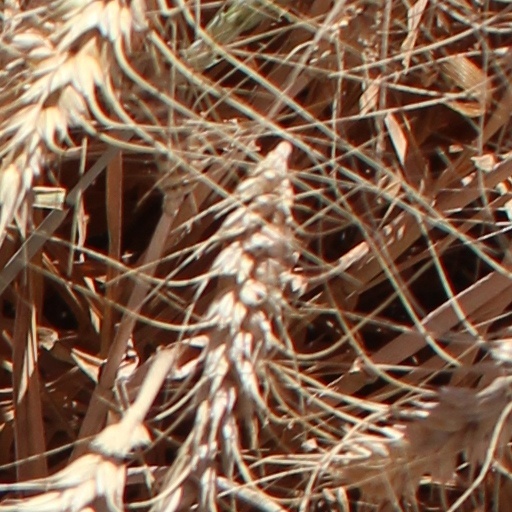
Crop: wheat